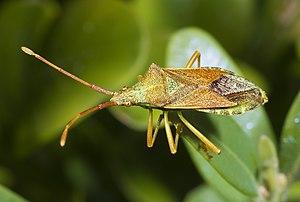
Gonocerus acuteangulatus est une espèce d'insectes hétéroptères de la famille des Coreidae, de la sous-famille des Coreinae et du genre Gonocerus.
Gonocerus est genre de punaises de la famille des Coreidae, de la sous-famille des Coreinae.
Coreinae est une sous-famille d'insectes hémiptères du sous-ordre des hétéroptères.